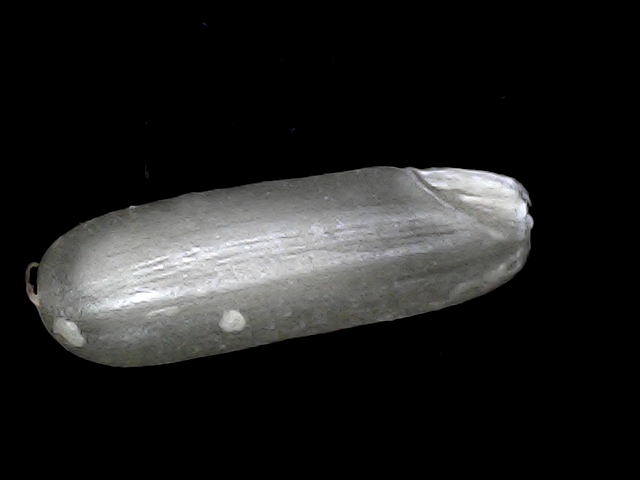
Rice variety: BD75